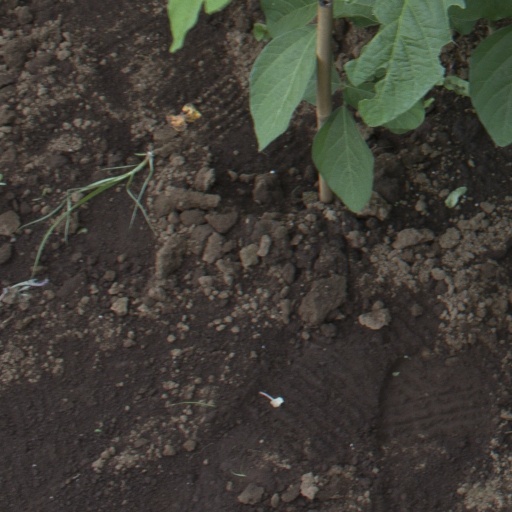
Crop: soybean